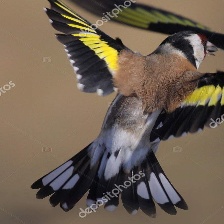
Species: EUROPEAN GOLDFINCH
Scientific name: CARDUELIS CARDUELIS
ImageNet parent category: goldfinch